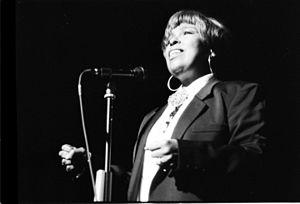
La chanteuse américaine de blues et de soul Roberta Flack en concert à Deauville (Normandie, France) en juillet 1992. Hausa: Roberta Flack mawakiyar Amurika ne.